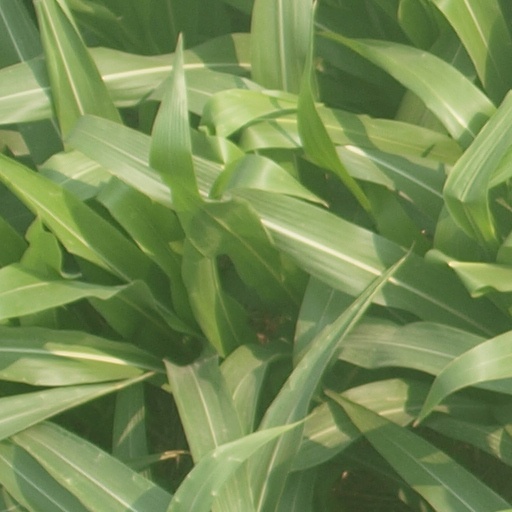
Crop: maize; corn